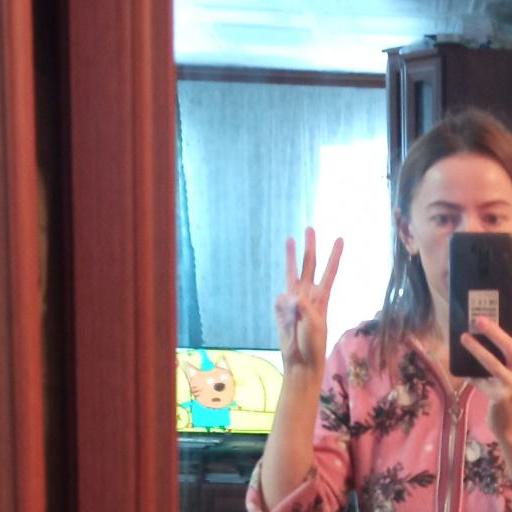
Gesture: three